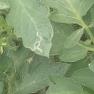
Crop: Tomato
Condition: alternaria-d